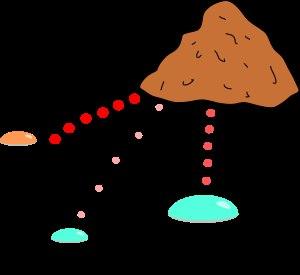
En algorithmique, le problème du sac à dos, noté également KP est un problème d'optimisation combinatoire.
Les algorithmes de colonies de fourmis sont des algorithmes inspirés du comportement des fourmis, ou d'autres espèces formant un superorganisme, et qui constituent une famille de métaheuristiques d’optimisation.